Paul Levitz

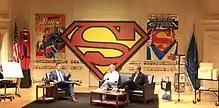
The Library of Congress hosting a discussion with Dan Jurgens and Levitz for Superman's 80th anniversary and the 1,000th issue of "Action Comics".

On December 31, 2020, Levitz announced his retirement from DC via a posting on Facebook, saying it's “the end of an era for me personally, as I go off the payroll of Warner/DC after so many decades: over 47 years on 'staff', 36 of them on employment contracts.”